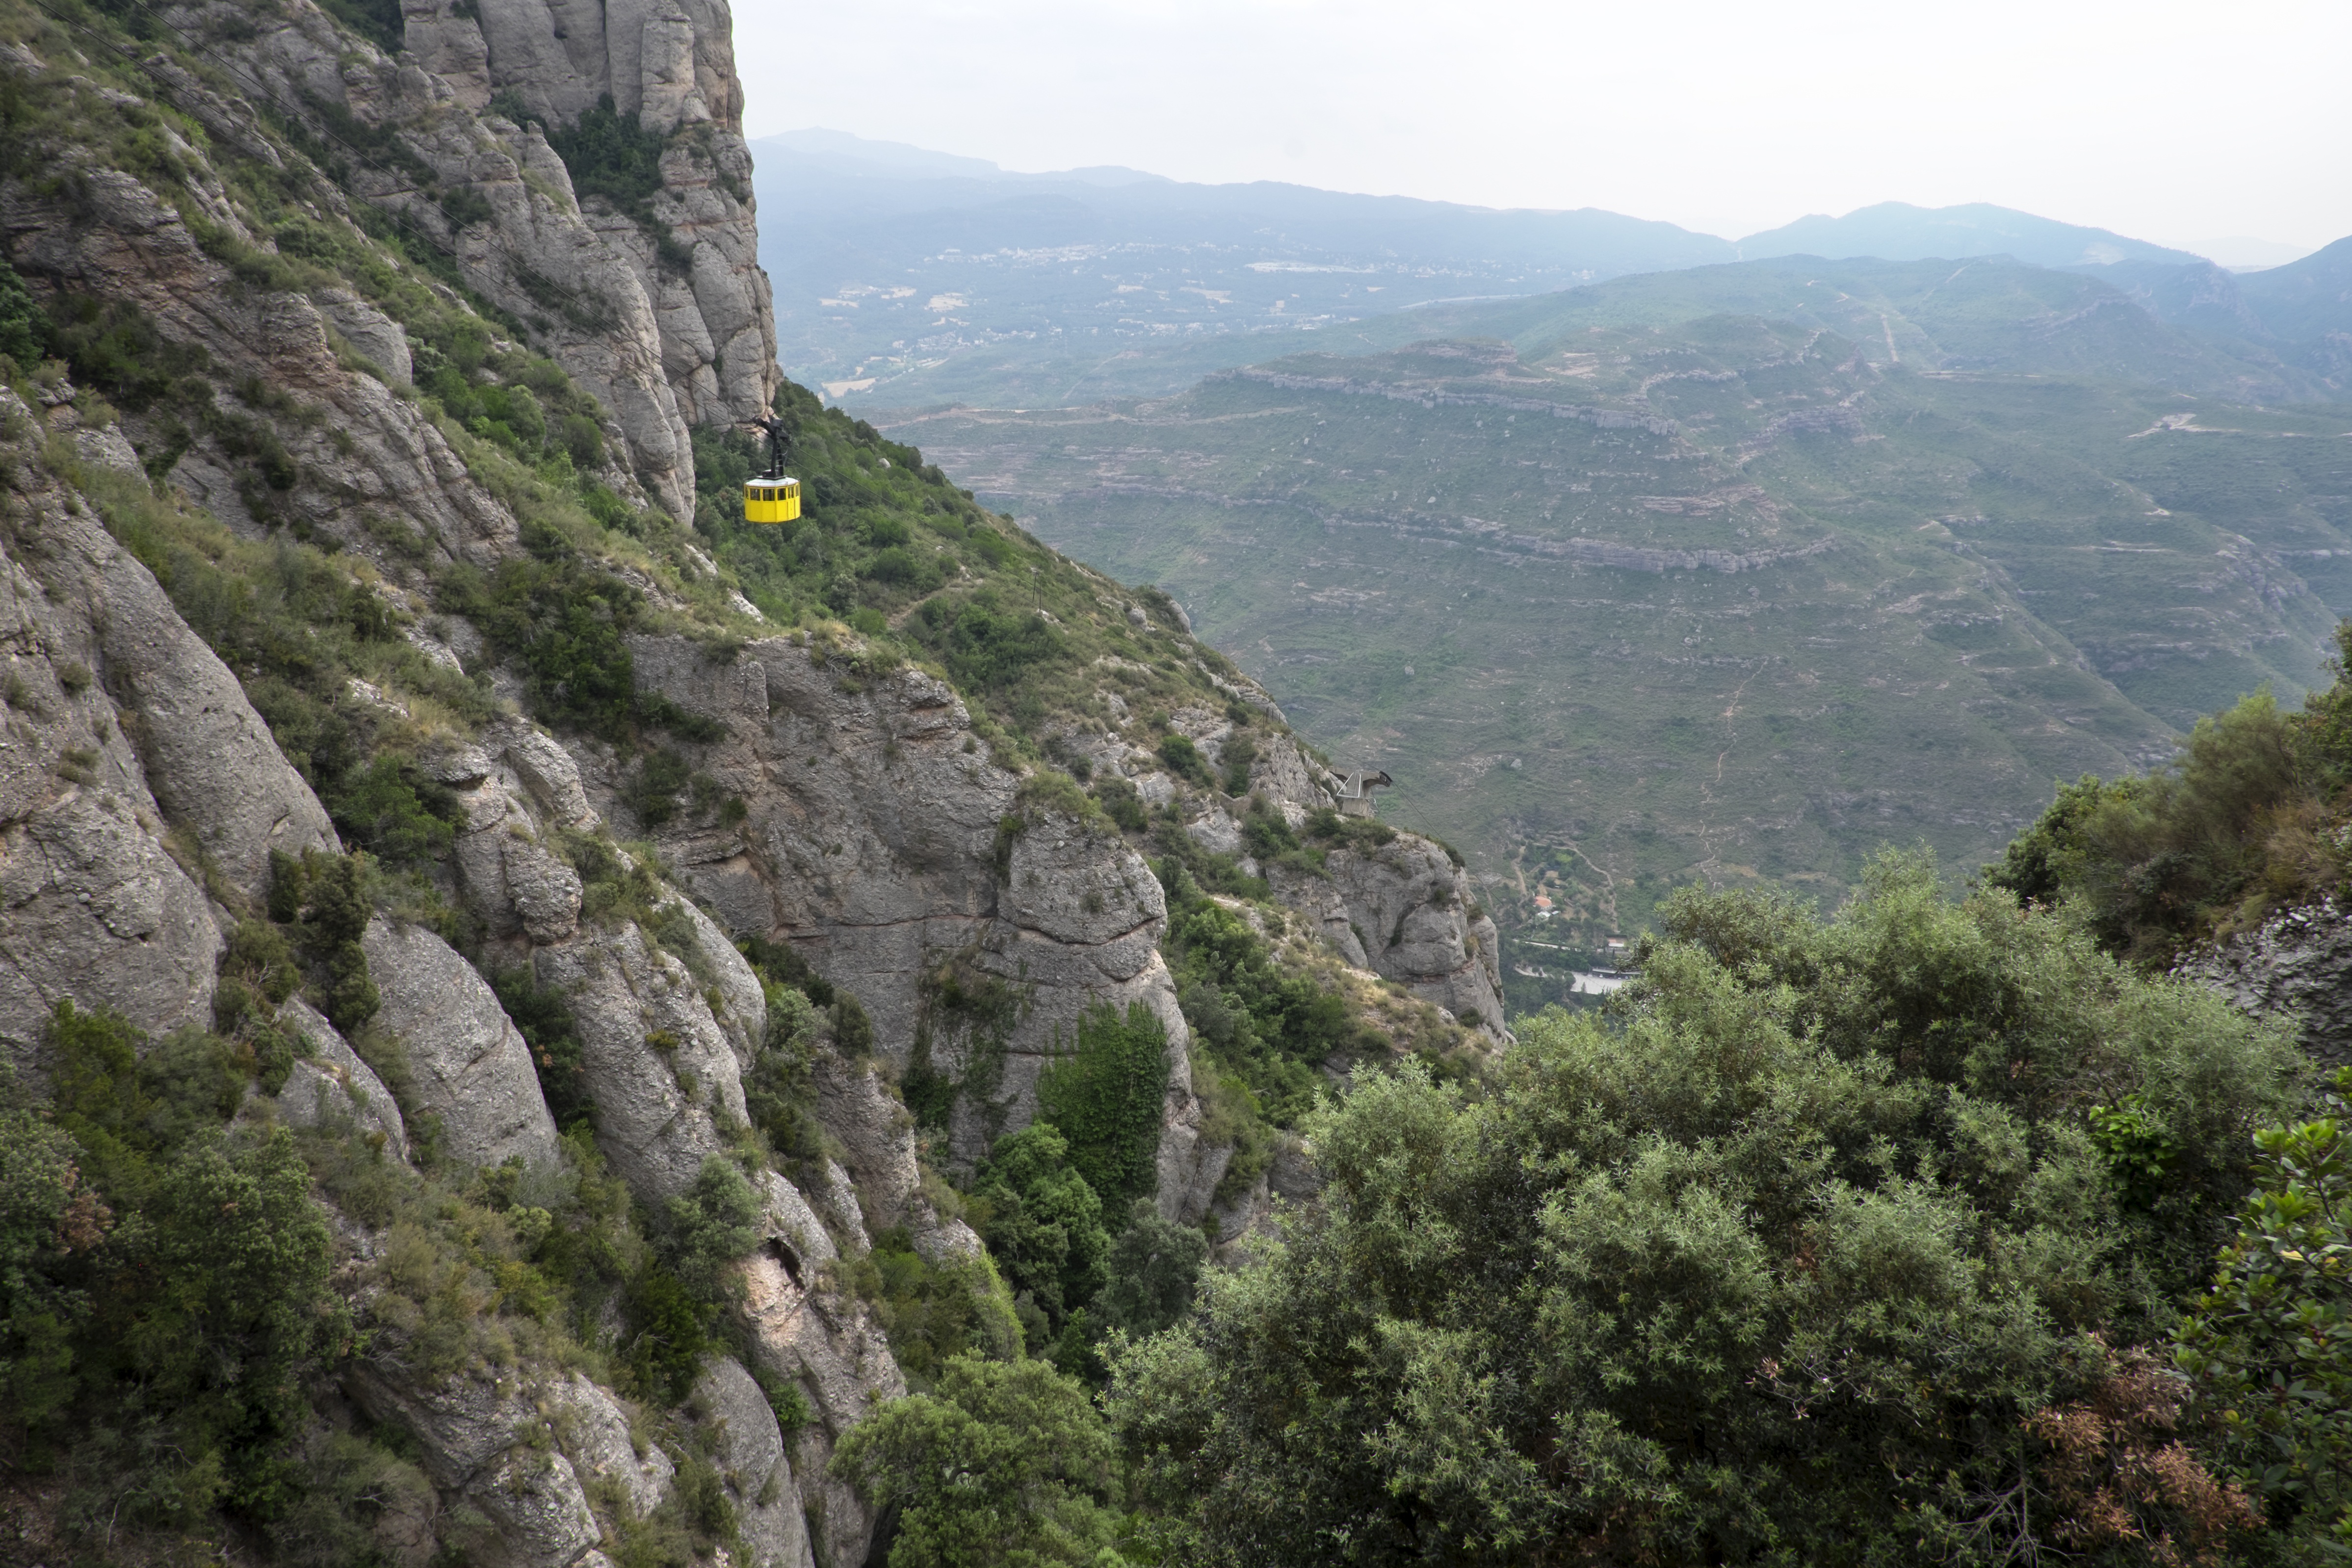
walking, mountain, hiking, trail, adventure, view, valley, mountain range, panorama, cliff, transportation, high, scenic, cabin, steep, craggy, cable car, terrain, ridge, lift, geology, sports, alps, vegetation, ravine, plateau, ropeway, wadi, landform, cableway, mountain pass, geographical feature, mountainous landforms, geological phenomenon